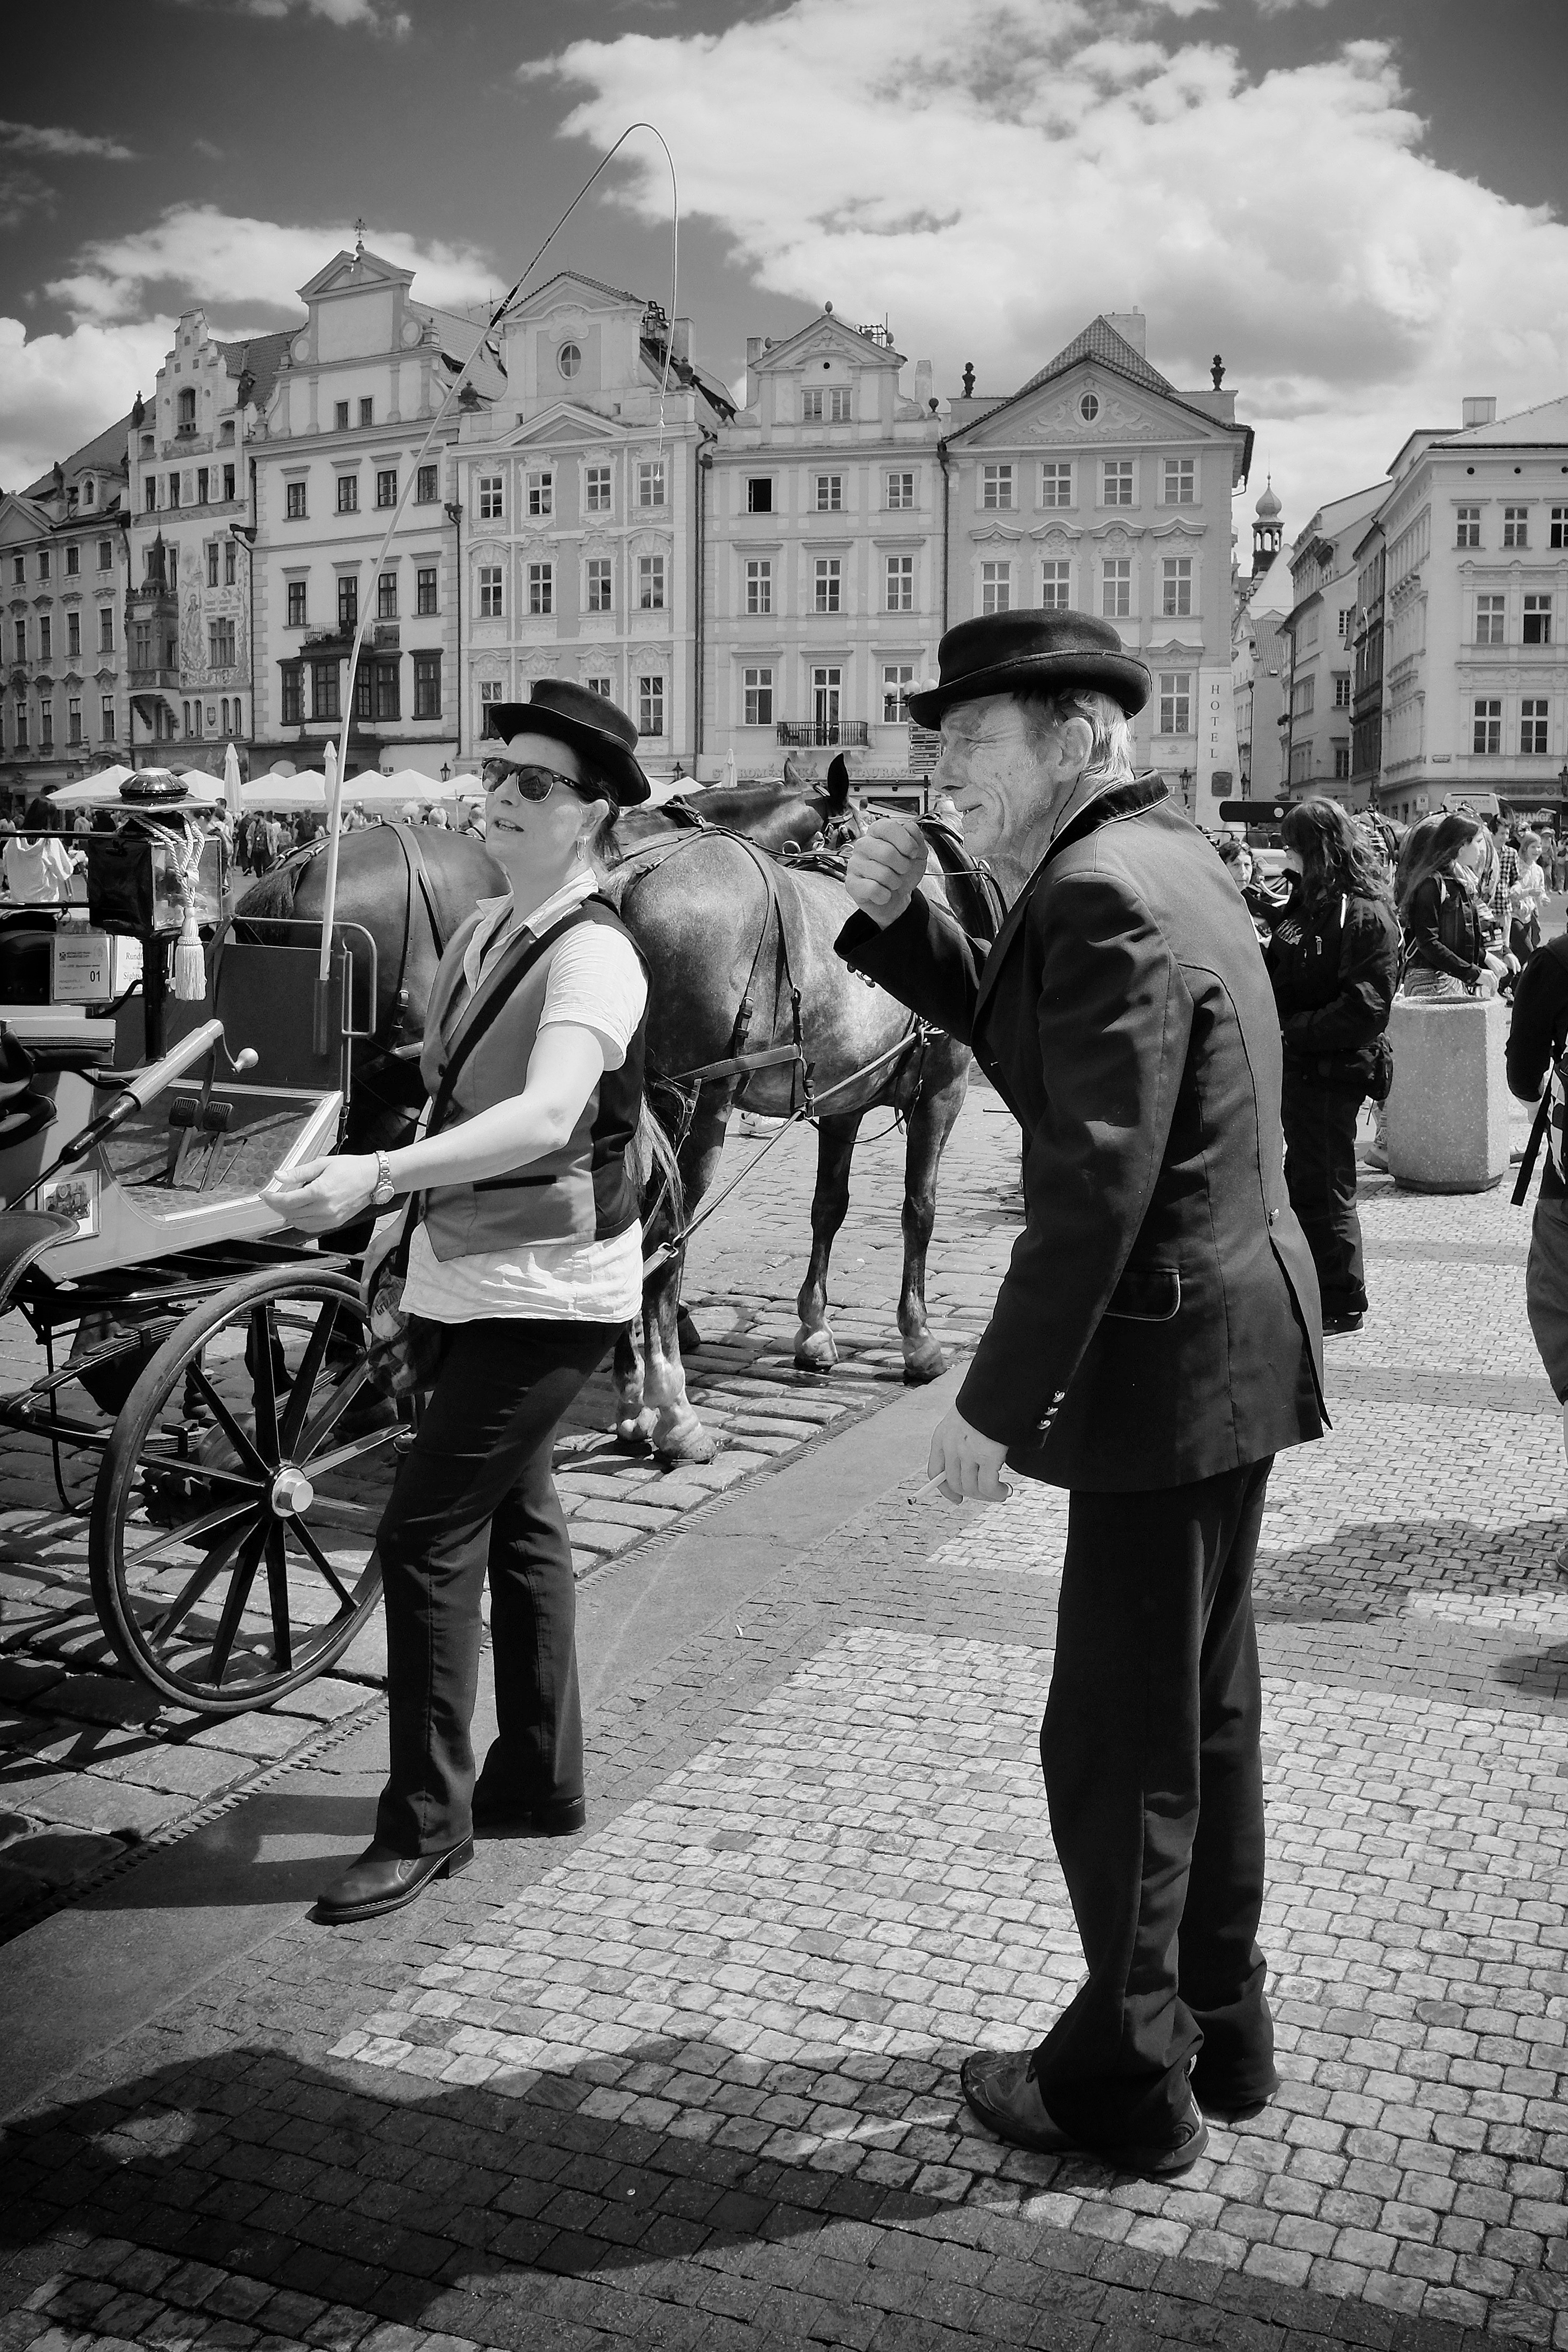
man, black and white, people, road, white, street, photography, crowd, prague, black, monochrome, bw, infrastructure, x100, photograph, snapshot, image, fuji, job, x100s, praha, onthejob, albino, fujifulm, carriagedriver, praguecentralsquare, monochrome photography, film noir